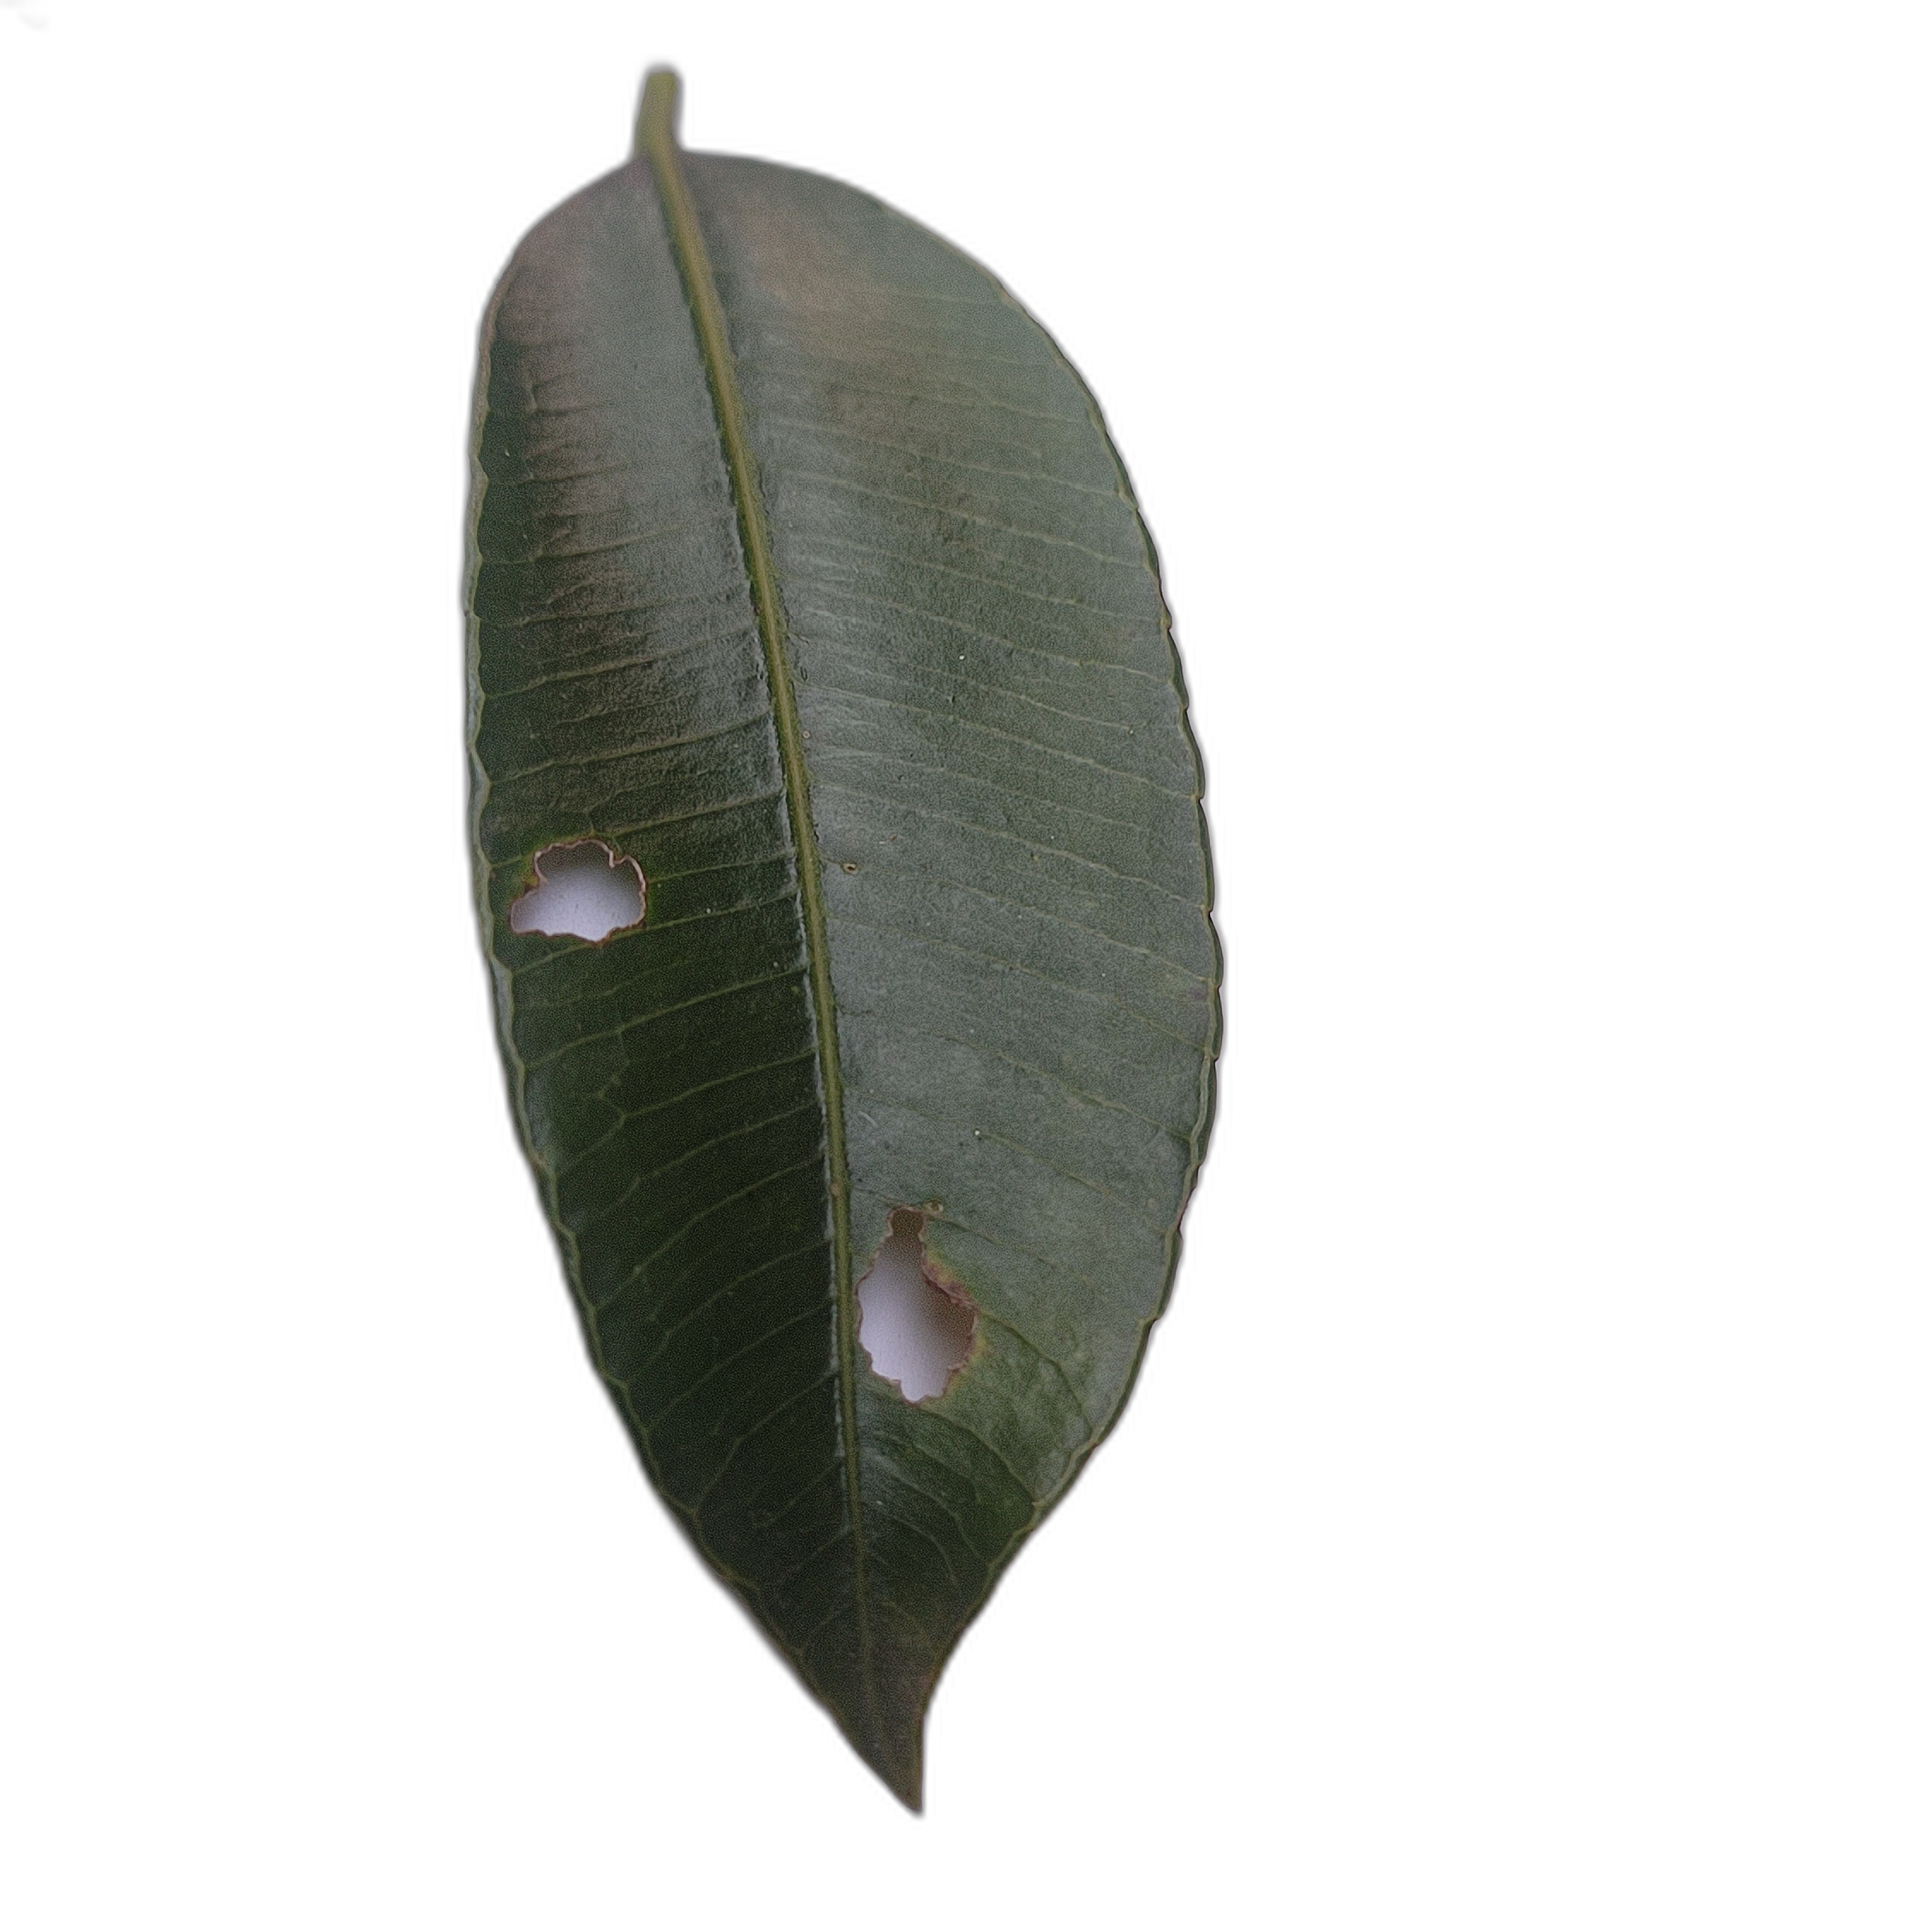
Label: not_healthy